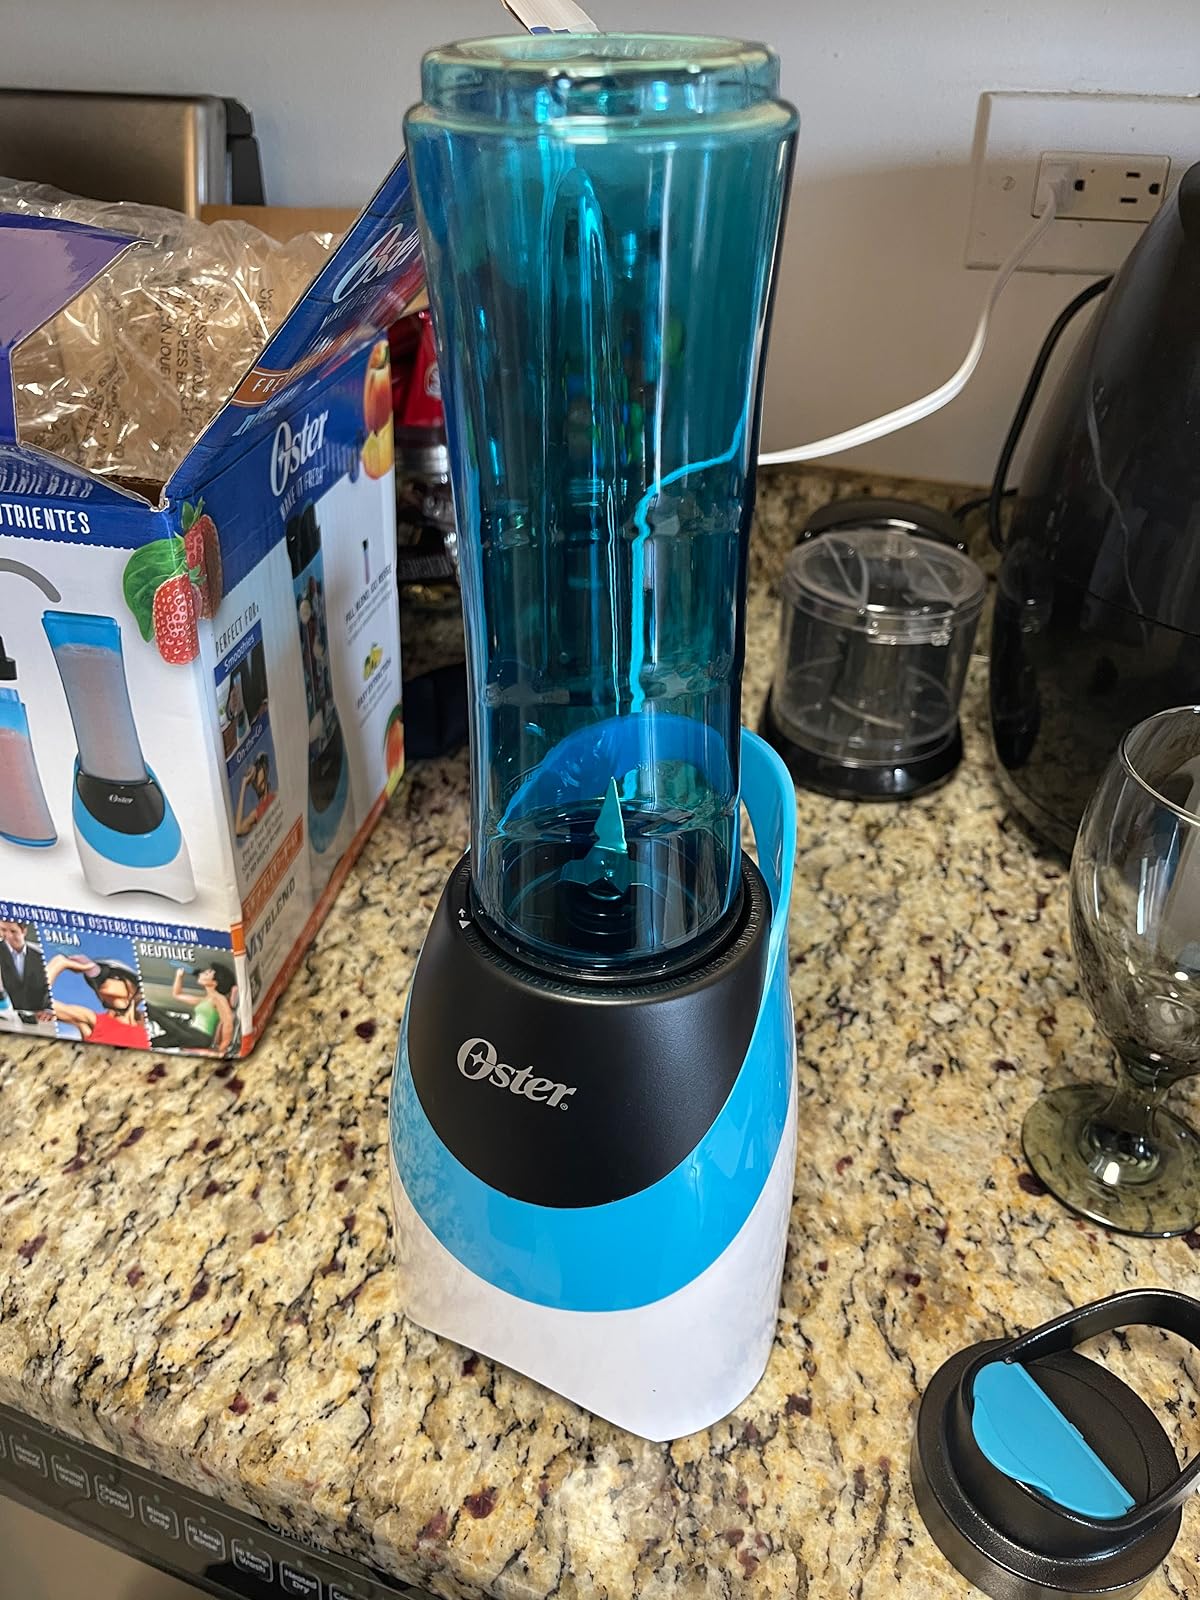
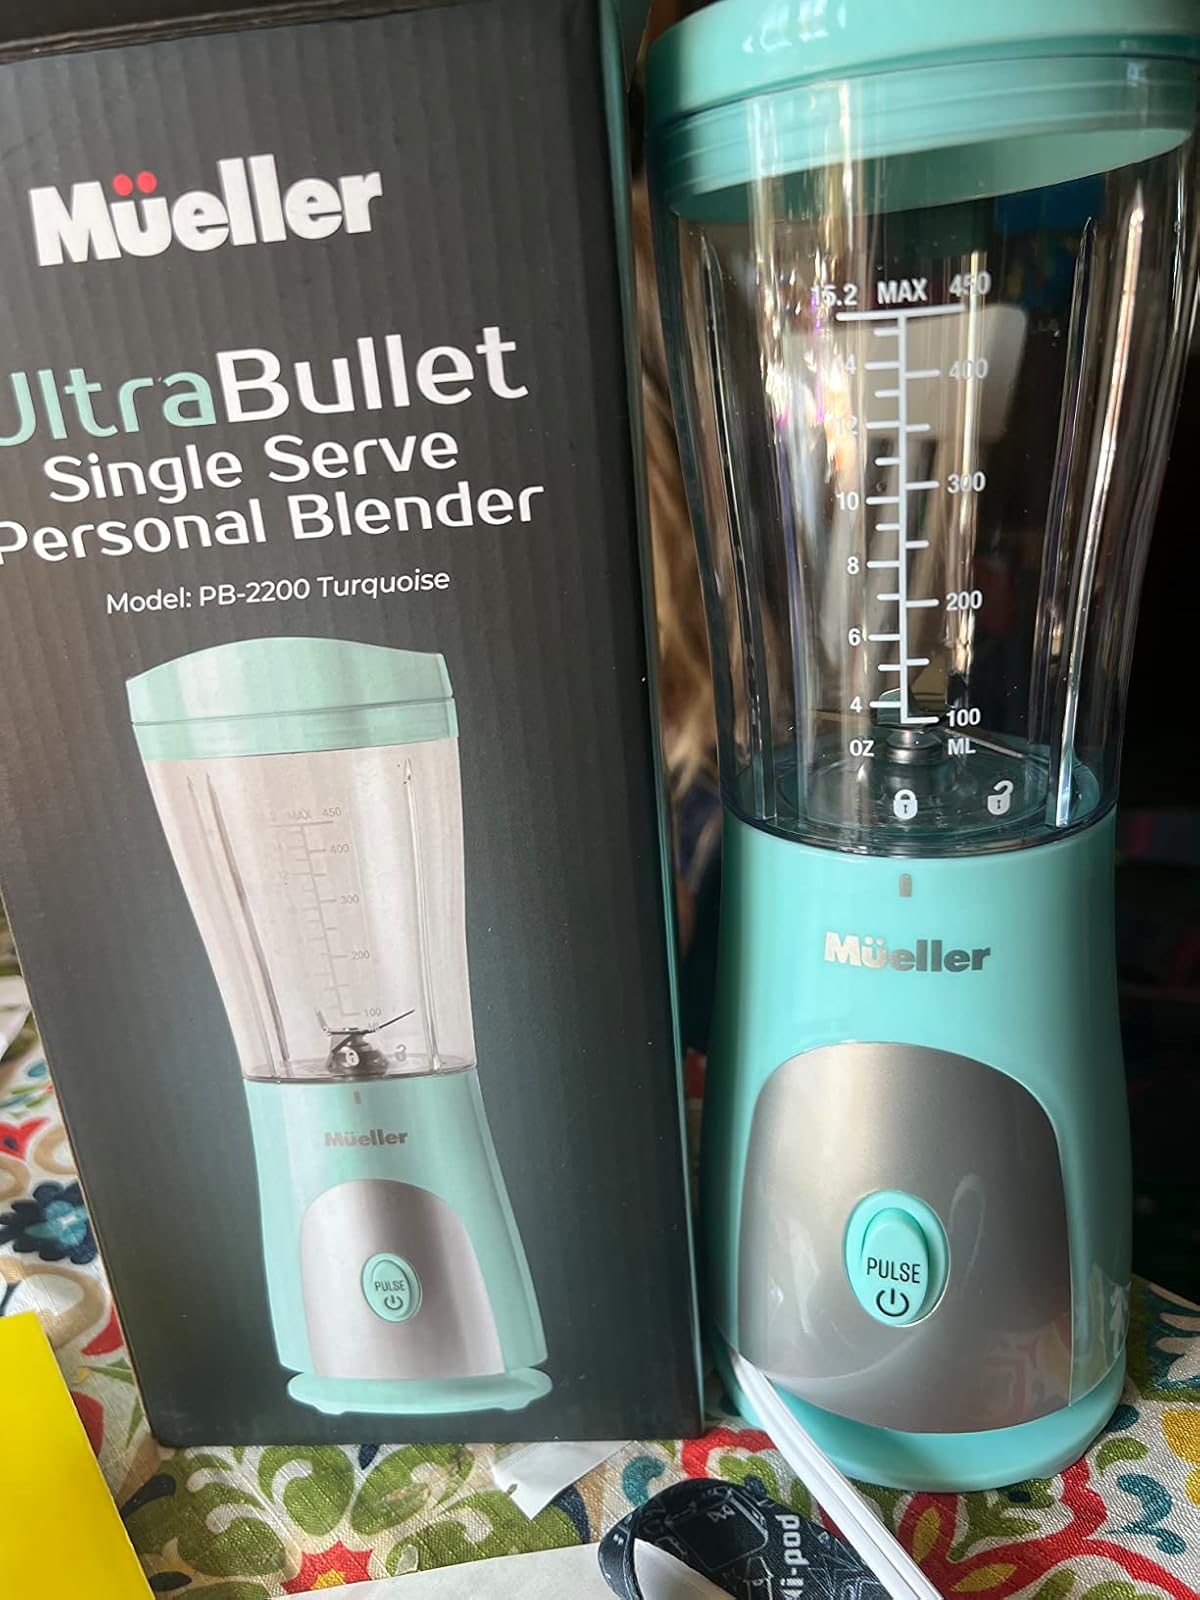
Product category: items_blender
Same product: no